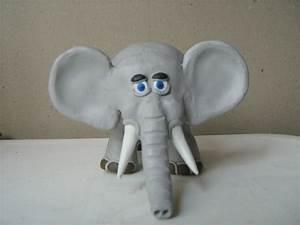
elephant